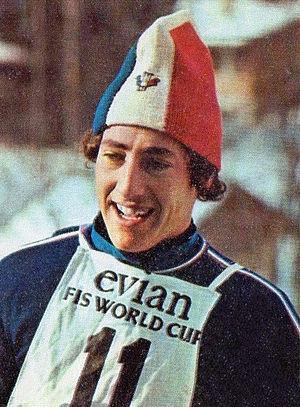
Henri Duvillard, né le 23 décembre 1947 à Megève, est un skieur alpin français.